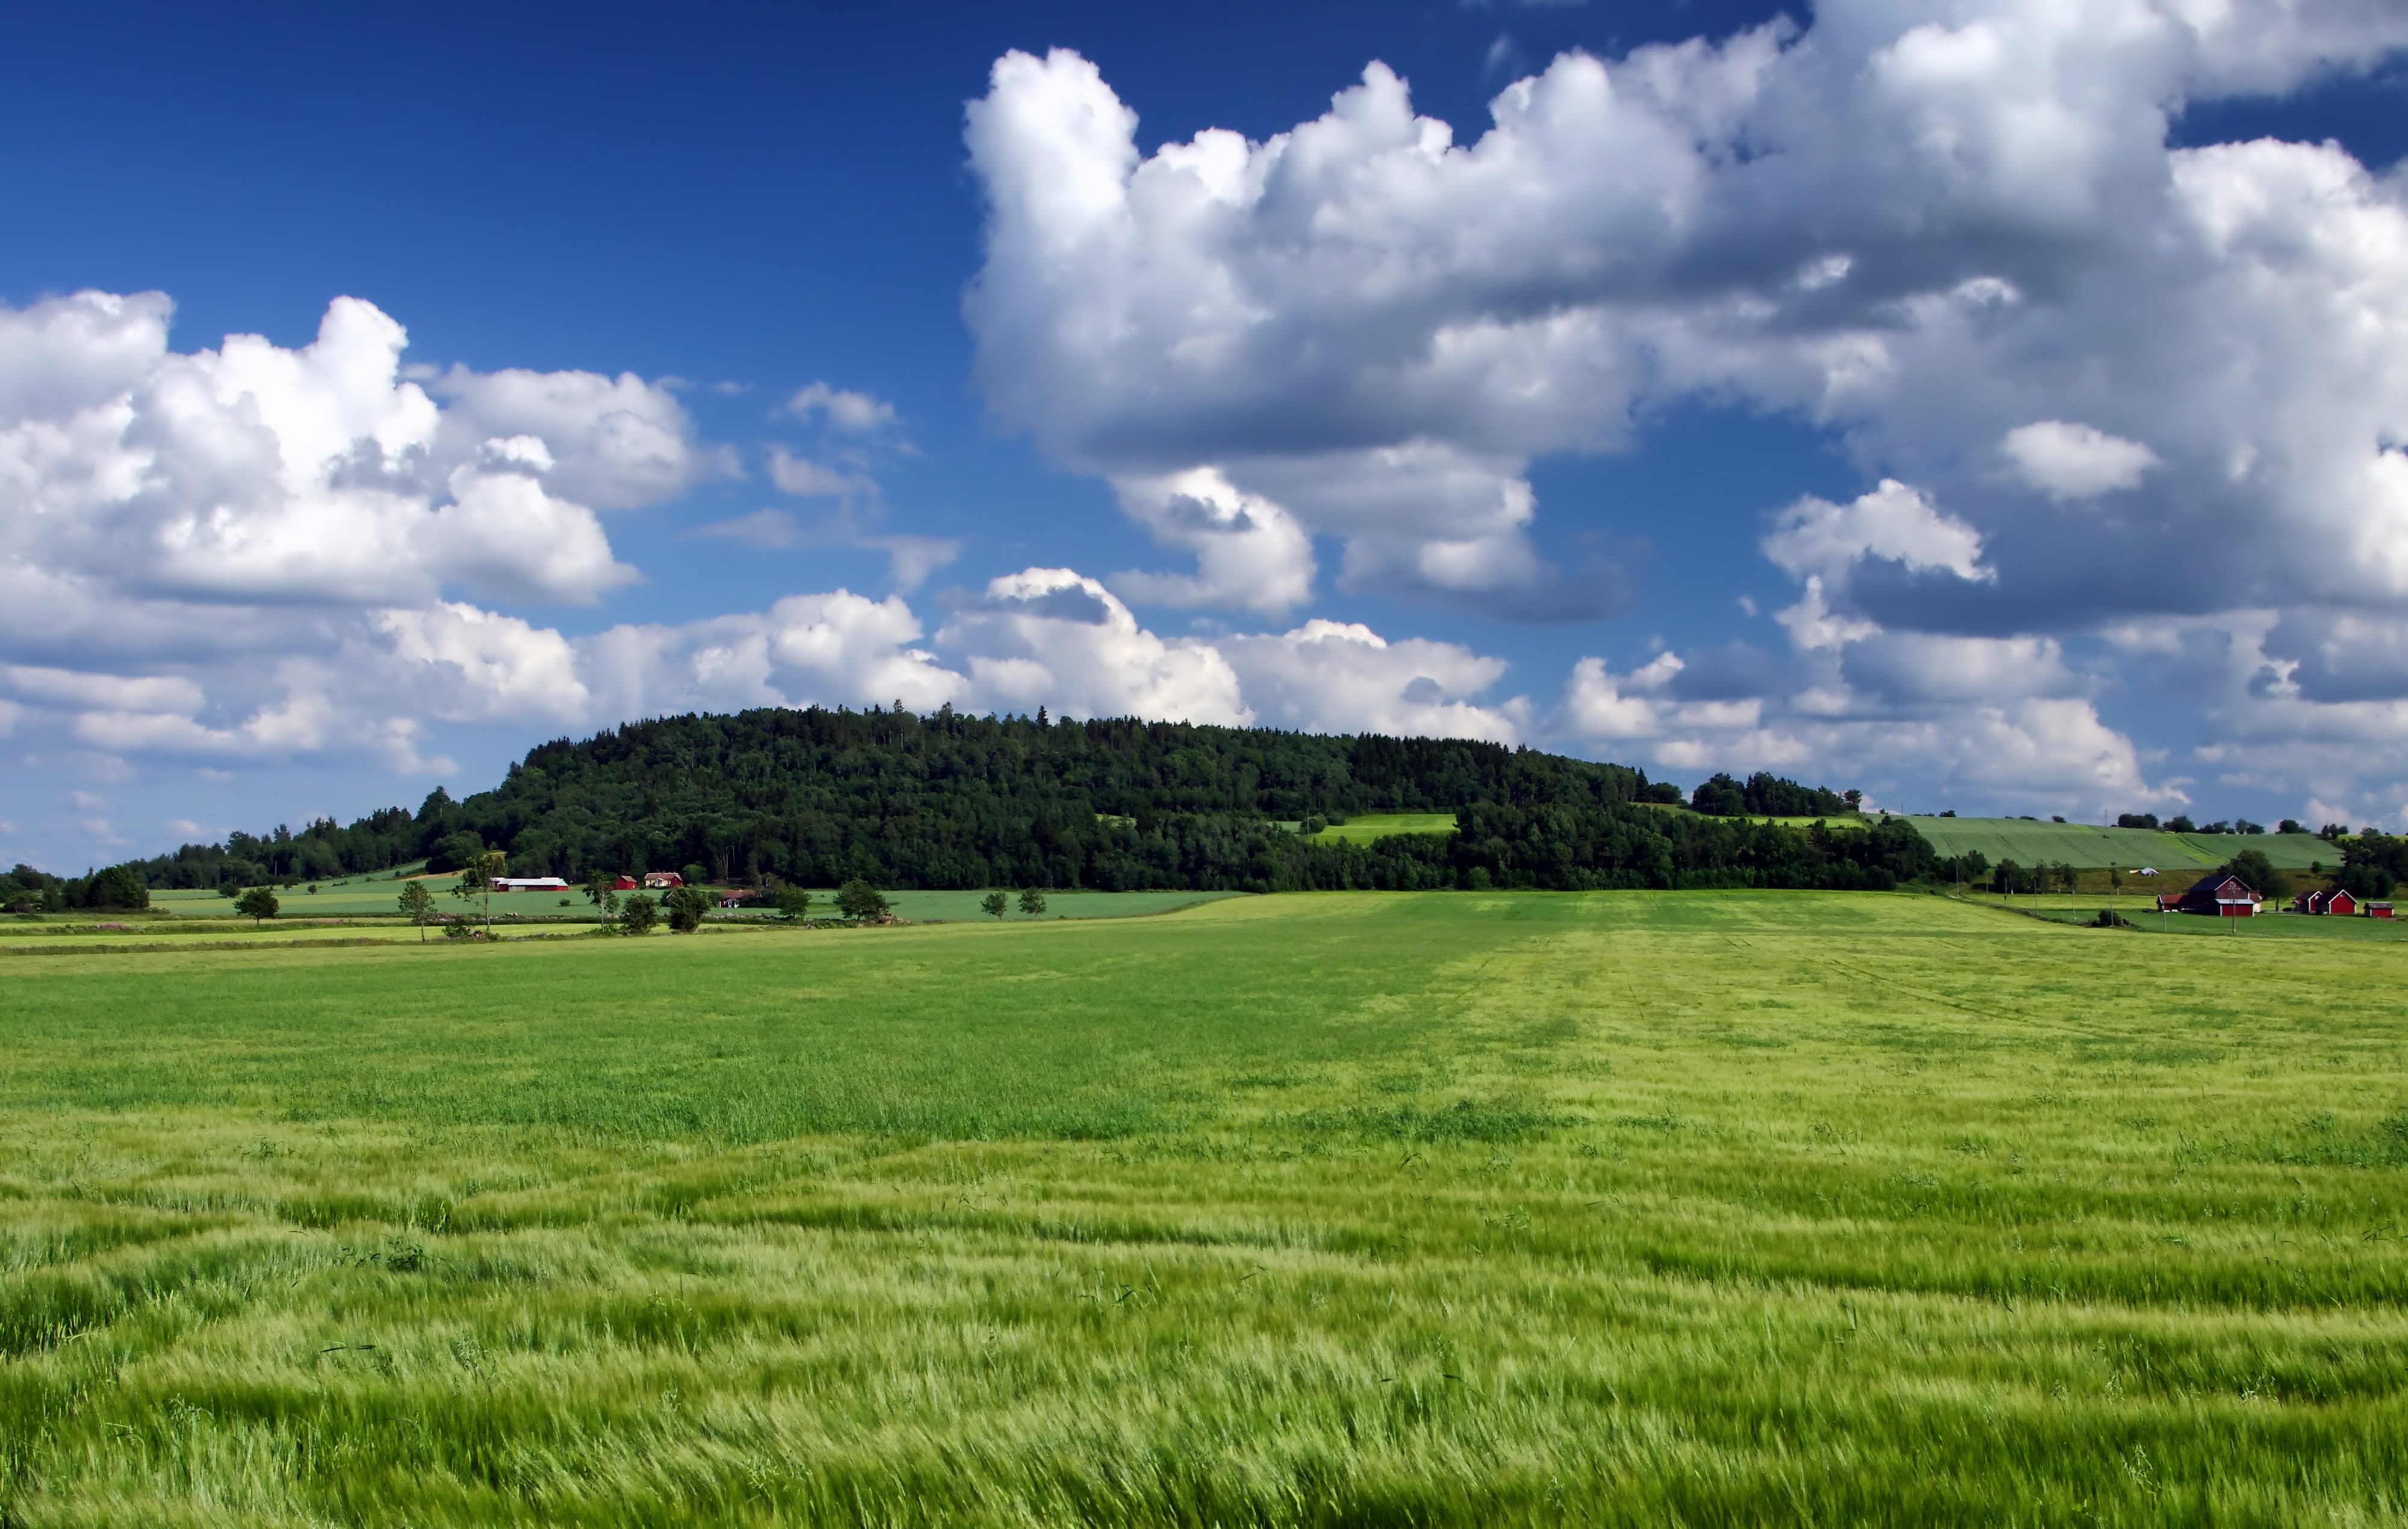
landscape, nature, grass, horizon, cloud, sky, field, lawn, meadow, prairie, countryside, hill, summer, spring, scenic, pasture, agriculture, plain, outside, hills, clouds, fields, grassland, sweden, plateau, habitat, ecosystem, steppe, rural area, paddy field, meteorological phenomenon, geographical feature, grass family